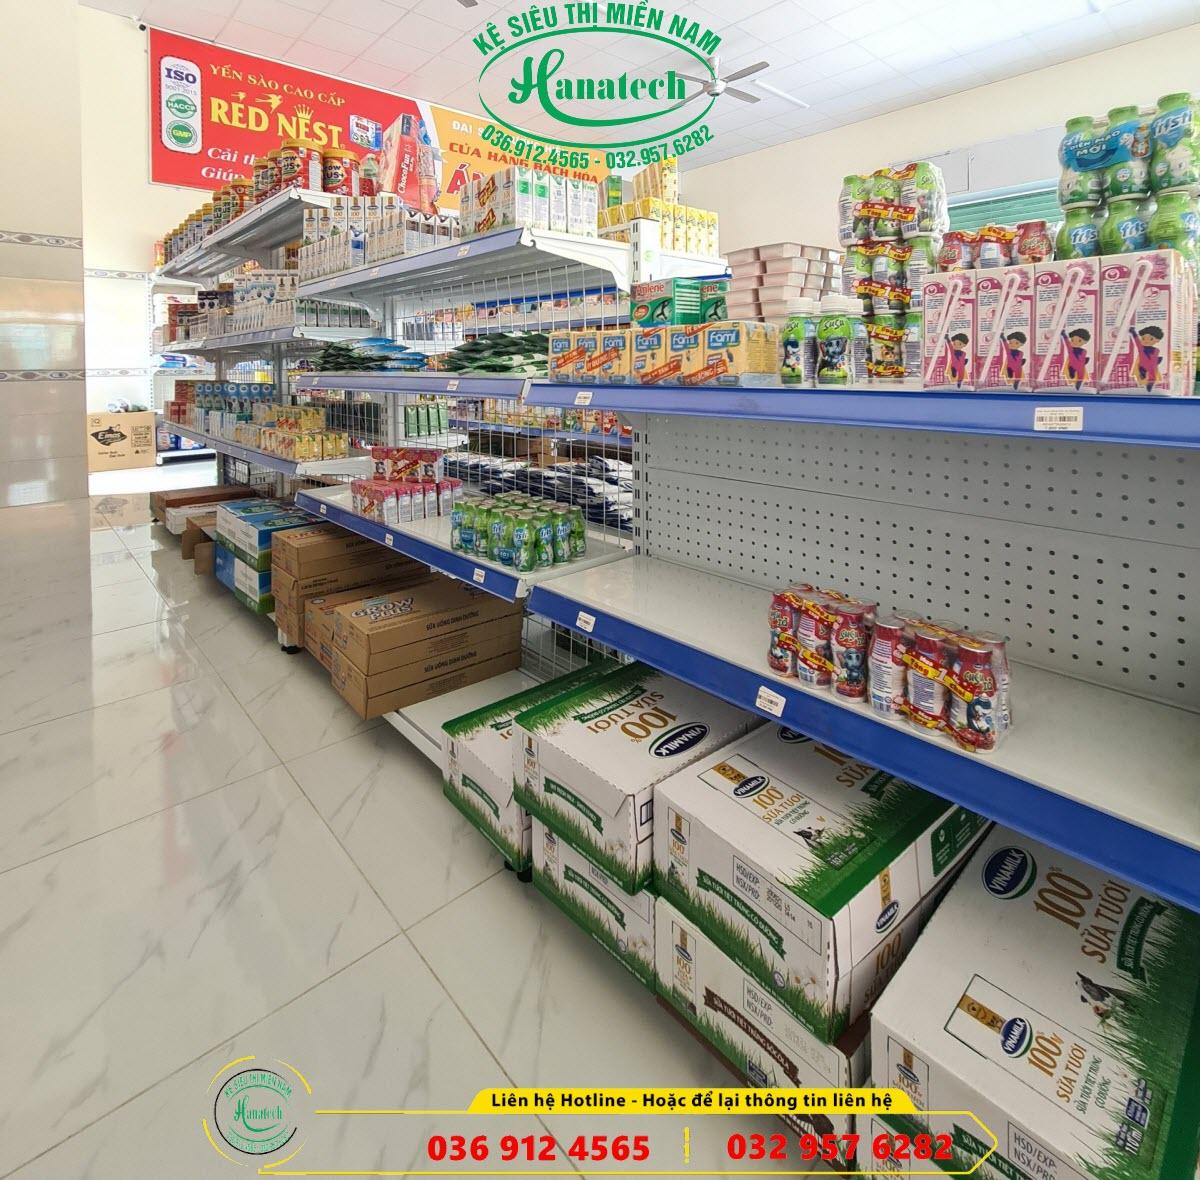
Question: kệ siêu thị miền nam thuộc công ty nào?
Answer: hannatech